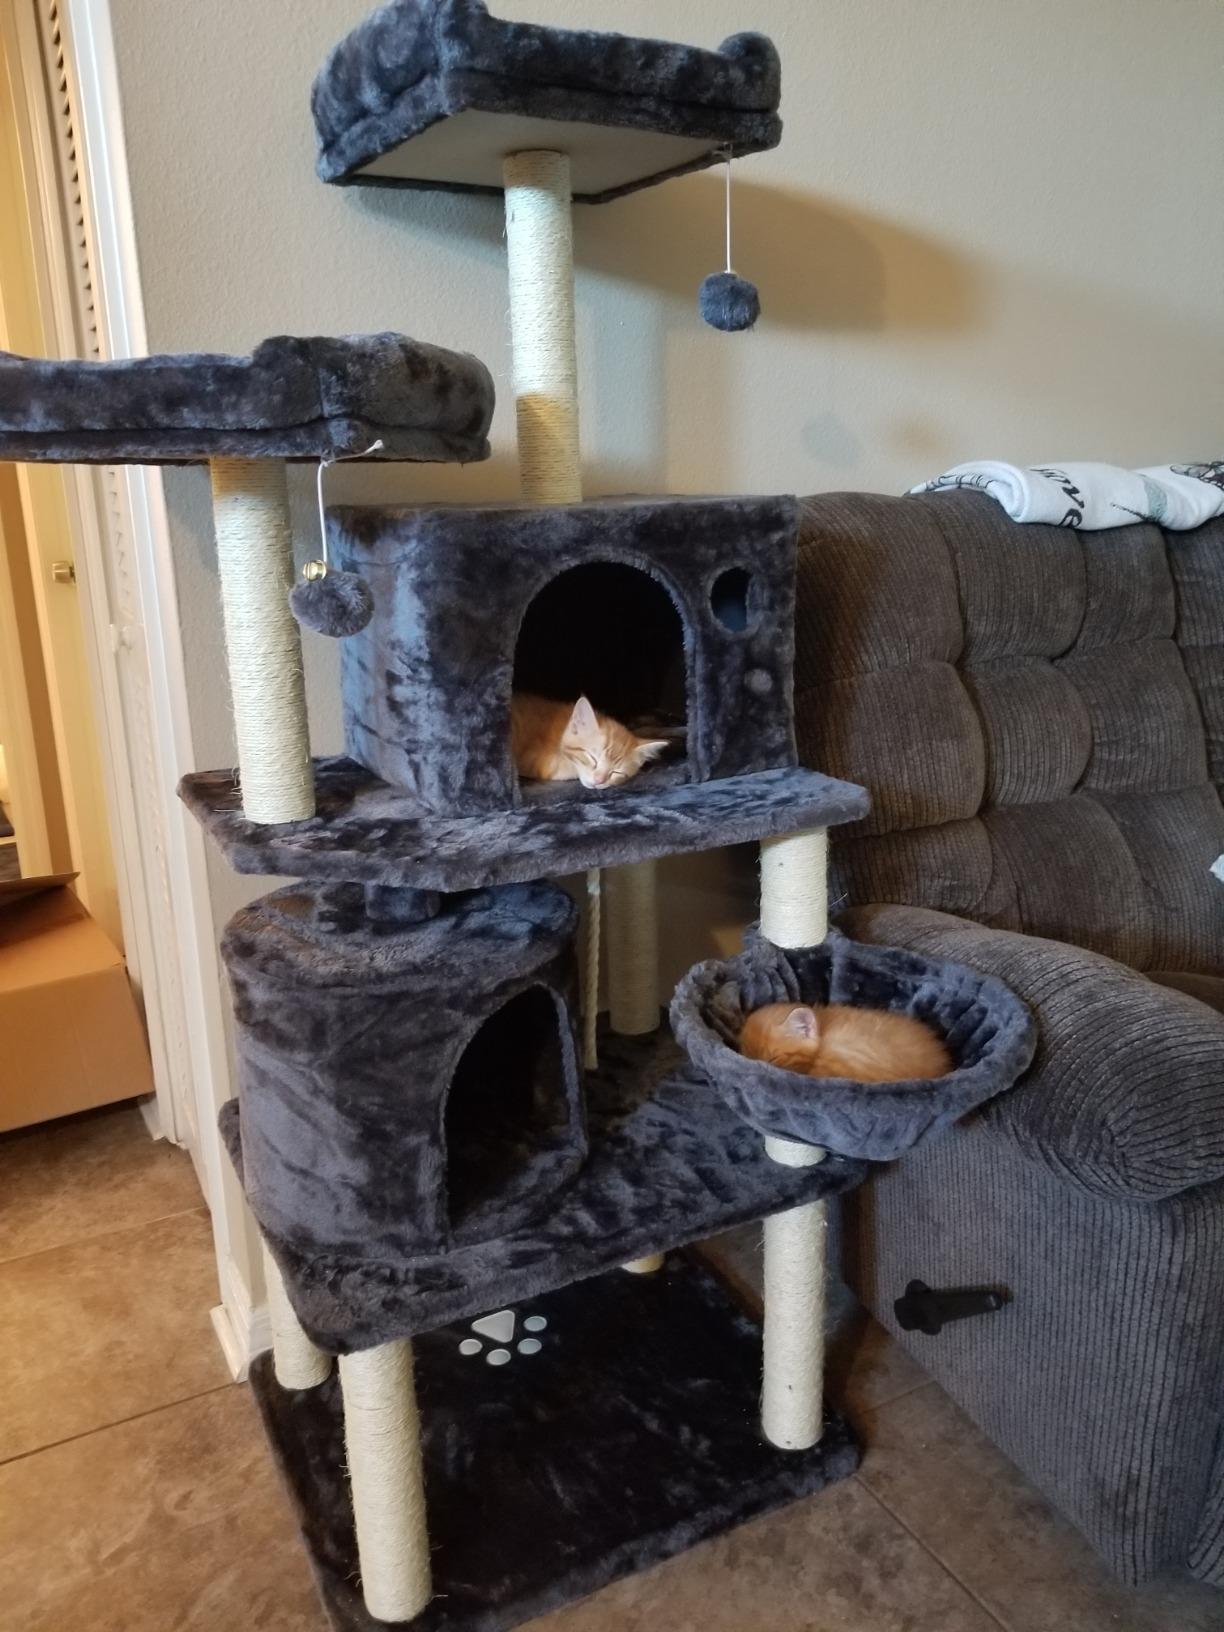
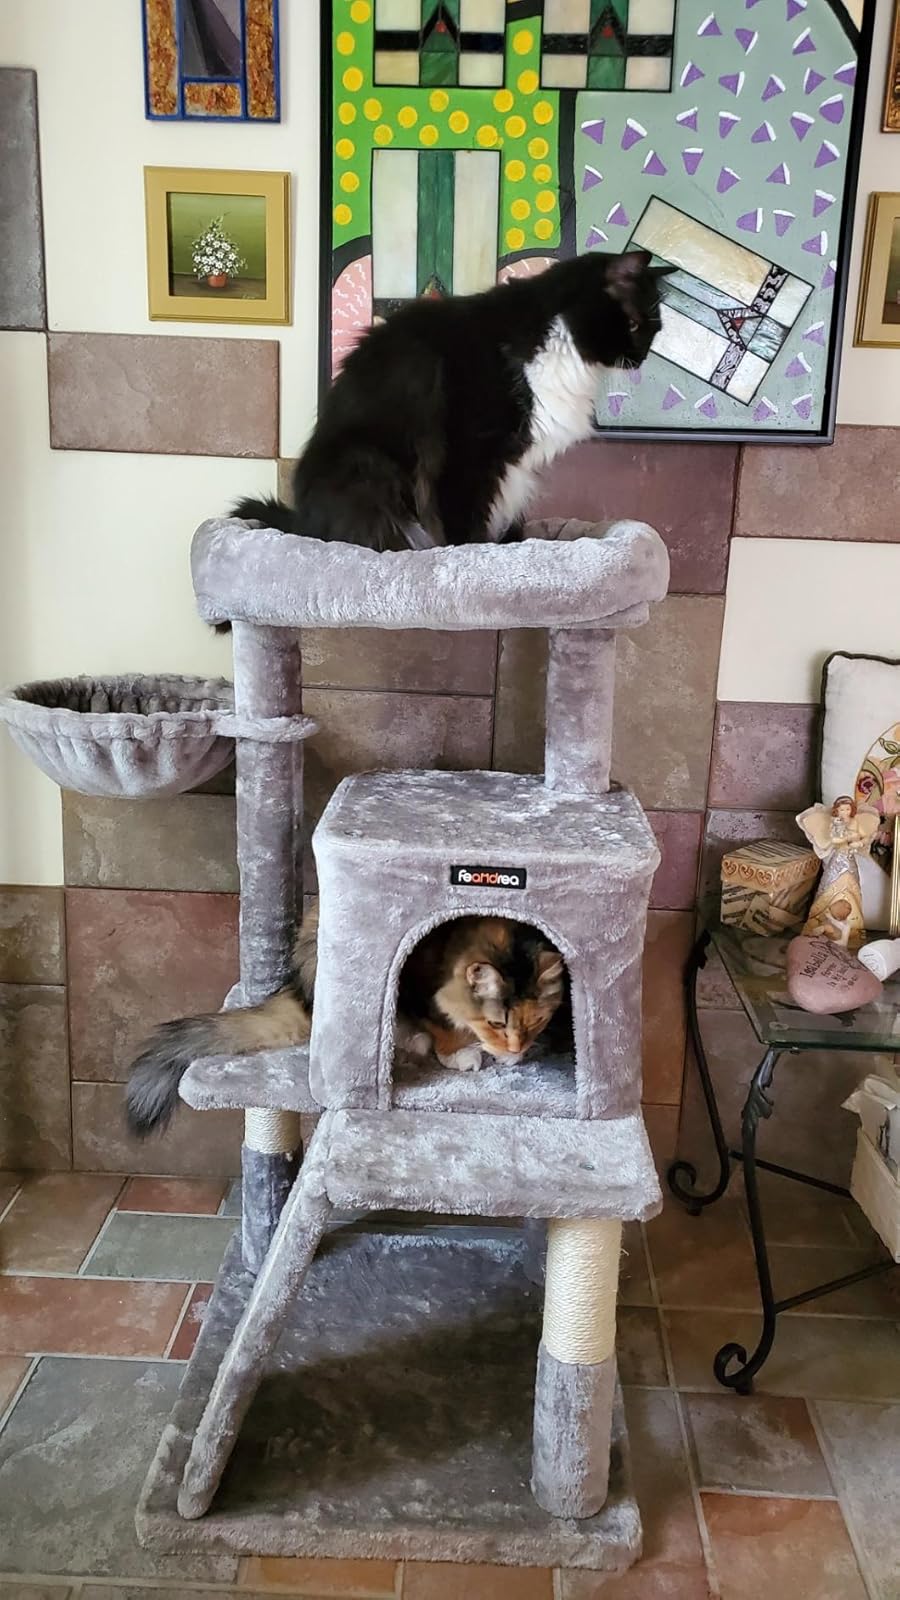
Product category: items_cat tree
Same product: no